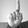
ASL letter: D